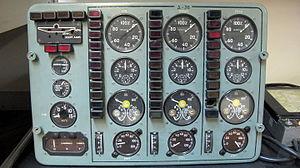
L’Ivtchenko-Progress D-36, aussi connu sous la désignation de Lotarev D-36, est un turbofan triple corps à fort taux de dilution actuellement produit par la compagnie ukrainienne Motor Sich